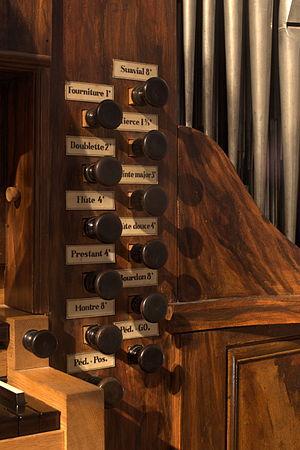
L'ancienne église Saint-Étienne, également appelée temple Saint-Étienne est une église catholique médiévale devenue temple protestant à la Réforme. L'édifice est situé dans la ville vaudoise de Moudon, en Suisse.